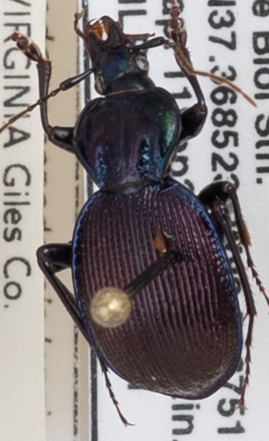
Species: Sphaeroderus canadensis lengi
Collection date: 2018-09-11
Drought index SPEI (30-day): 0.396
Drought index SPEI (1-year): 0.828
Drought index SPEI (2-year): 0.988